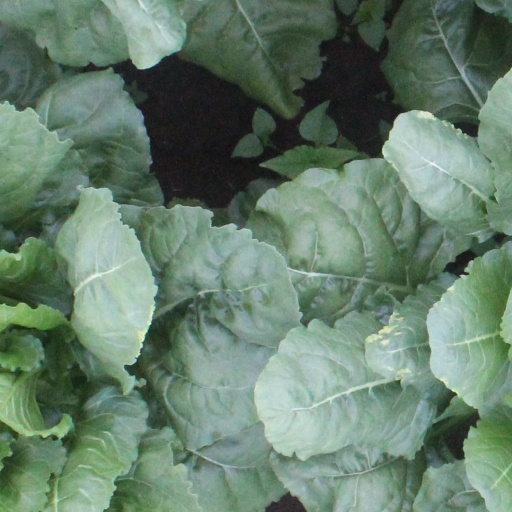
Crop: sugar beet